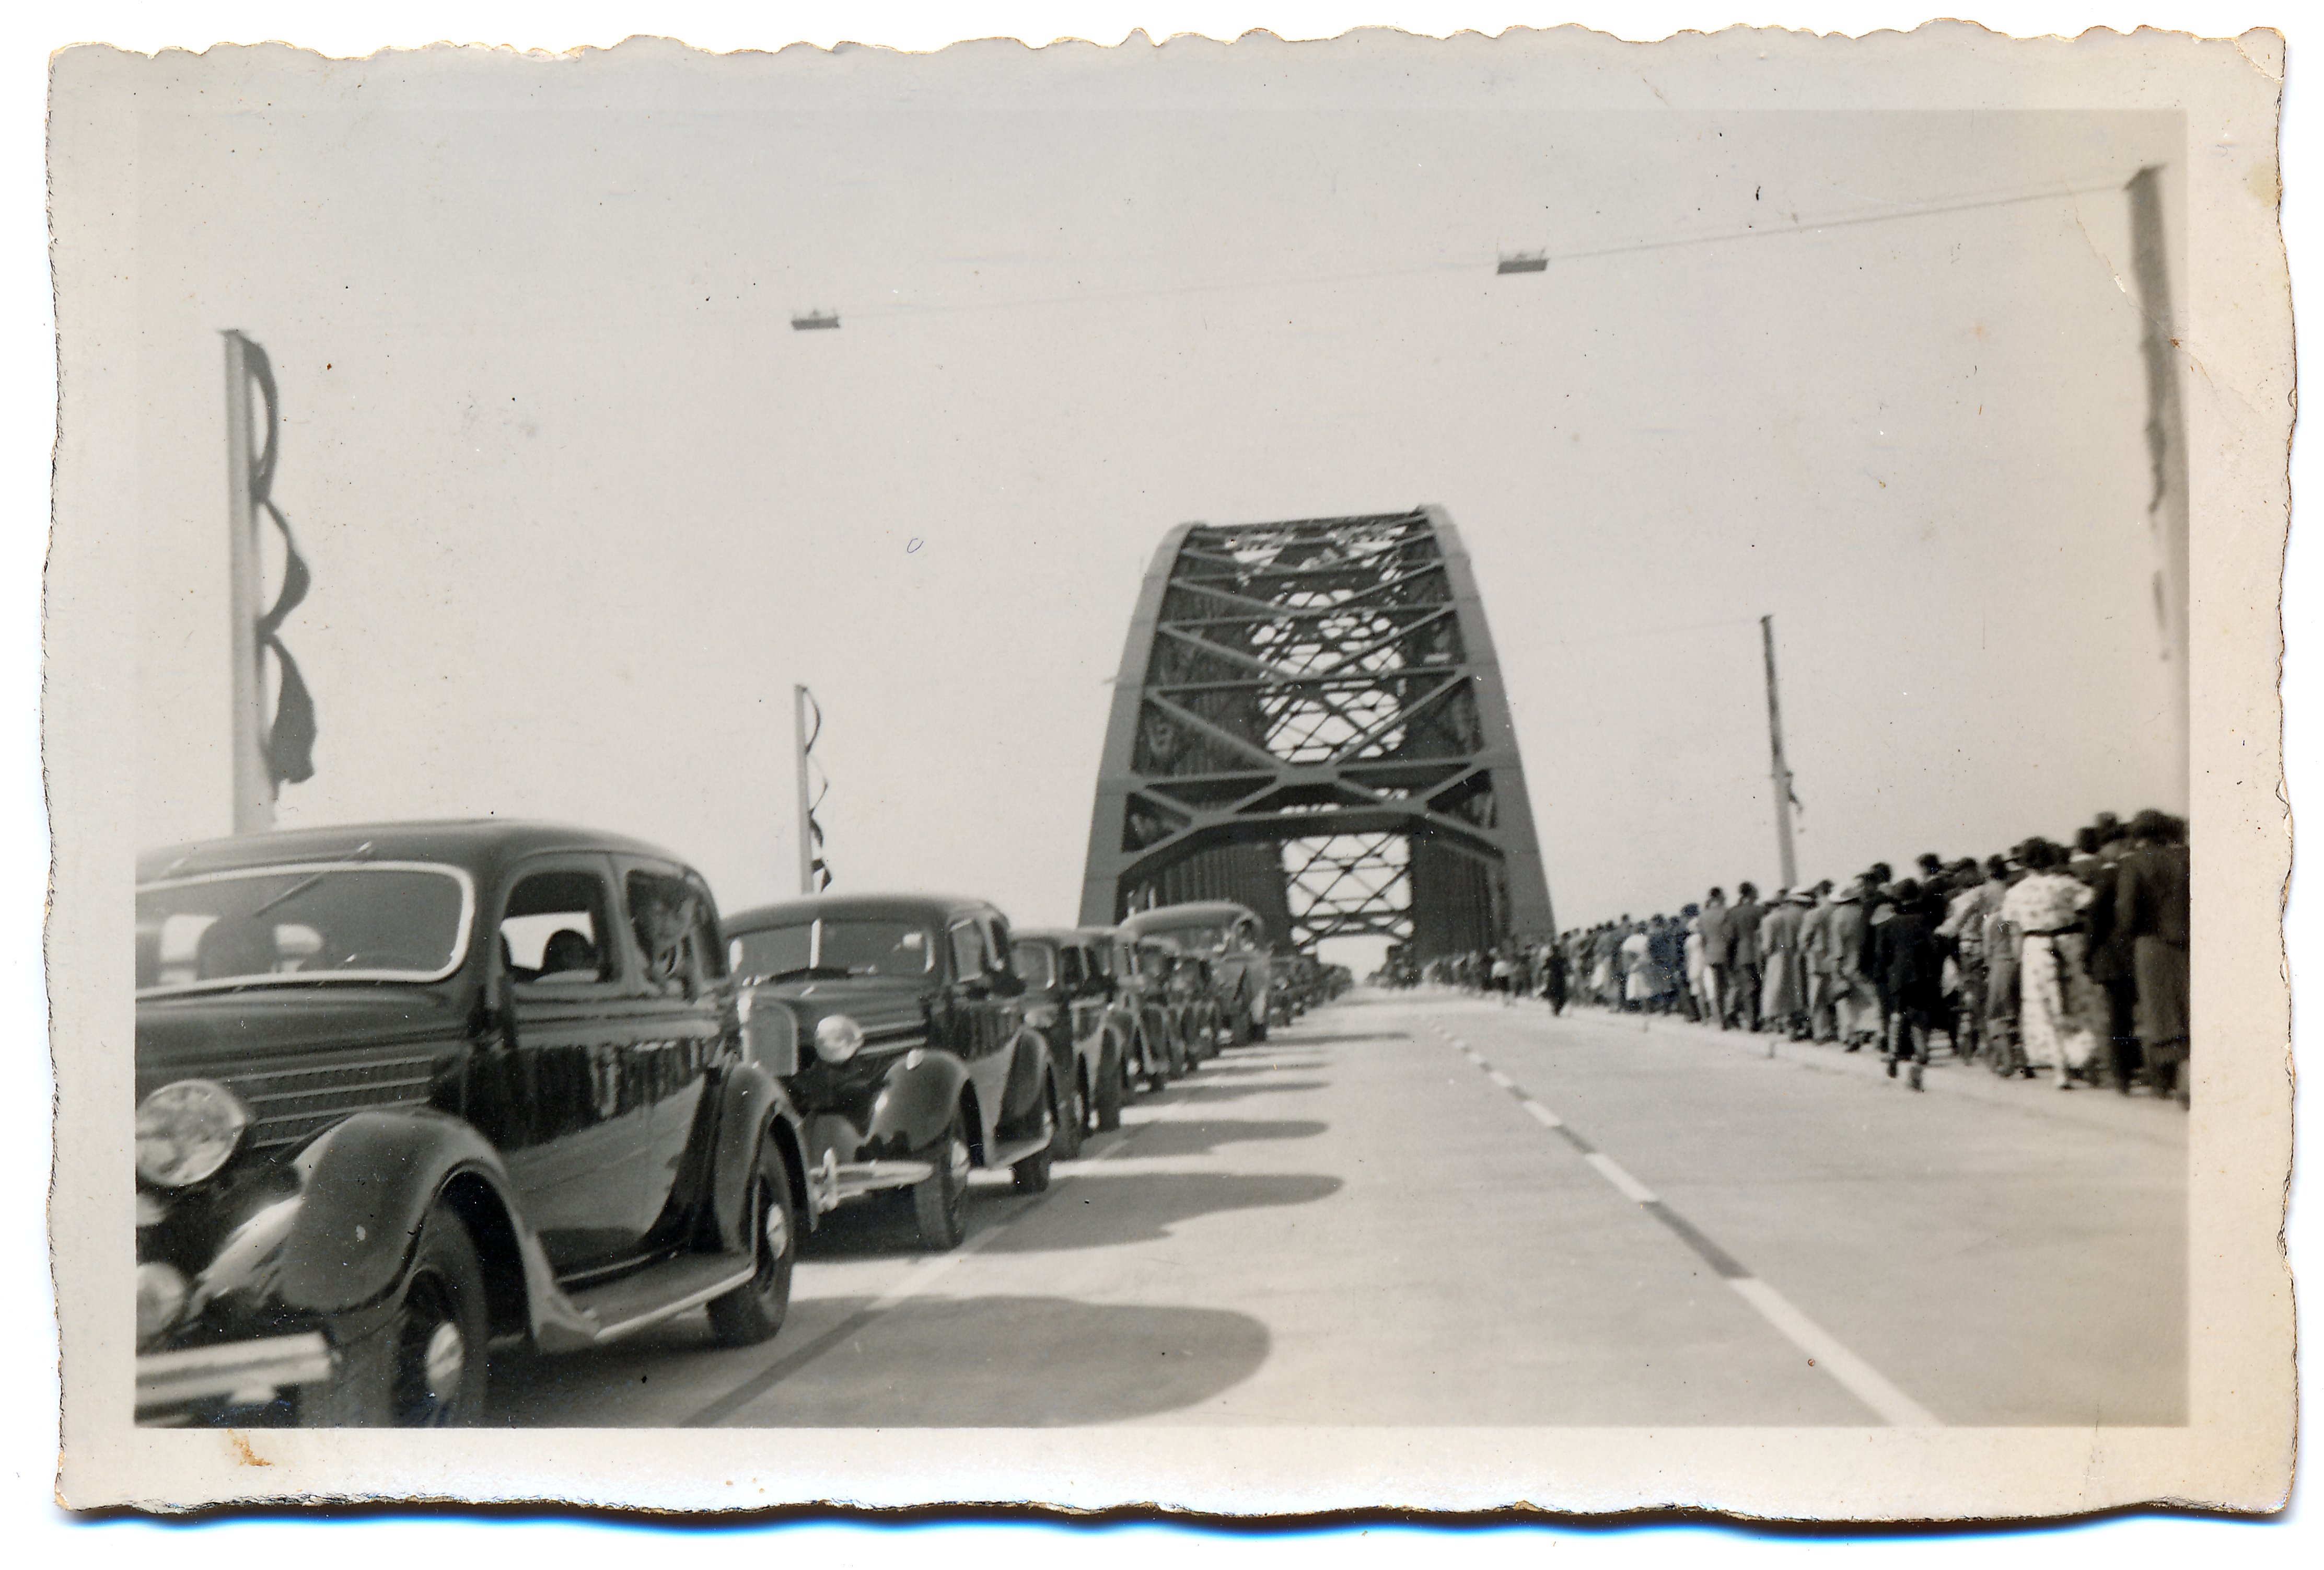
bridge, retro, old, black white, painting, art, sketch, drawing, mural, historical, pic, modern art, arnhem, line of cars